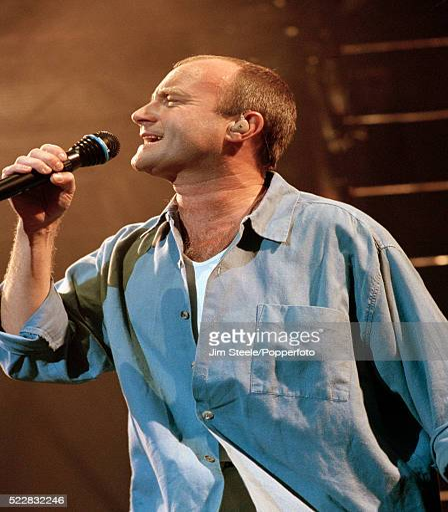
soft rock artist performing on stage